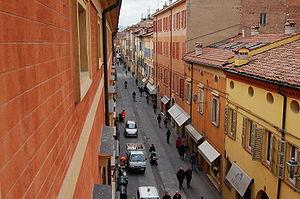
Sassuolo est une ville italienne de la province de Modène dans la région Émilie-Romagne en Italie.